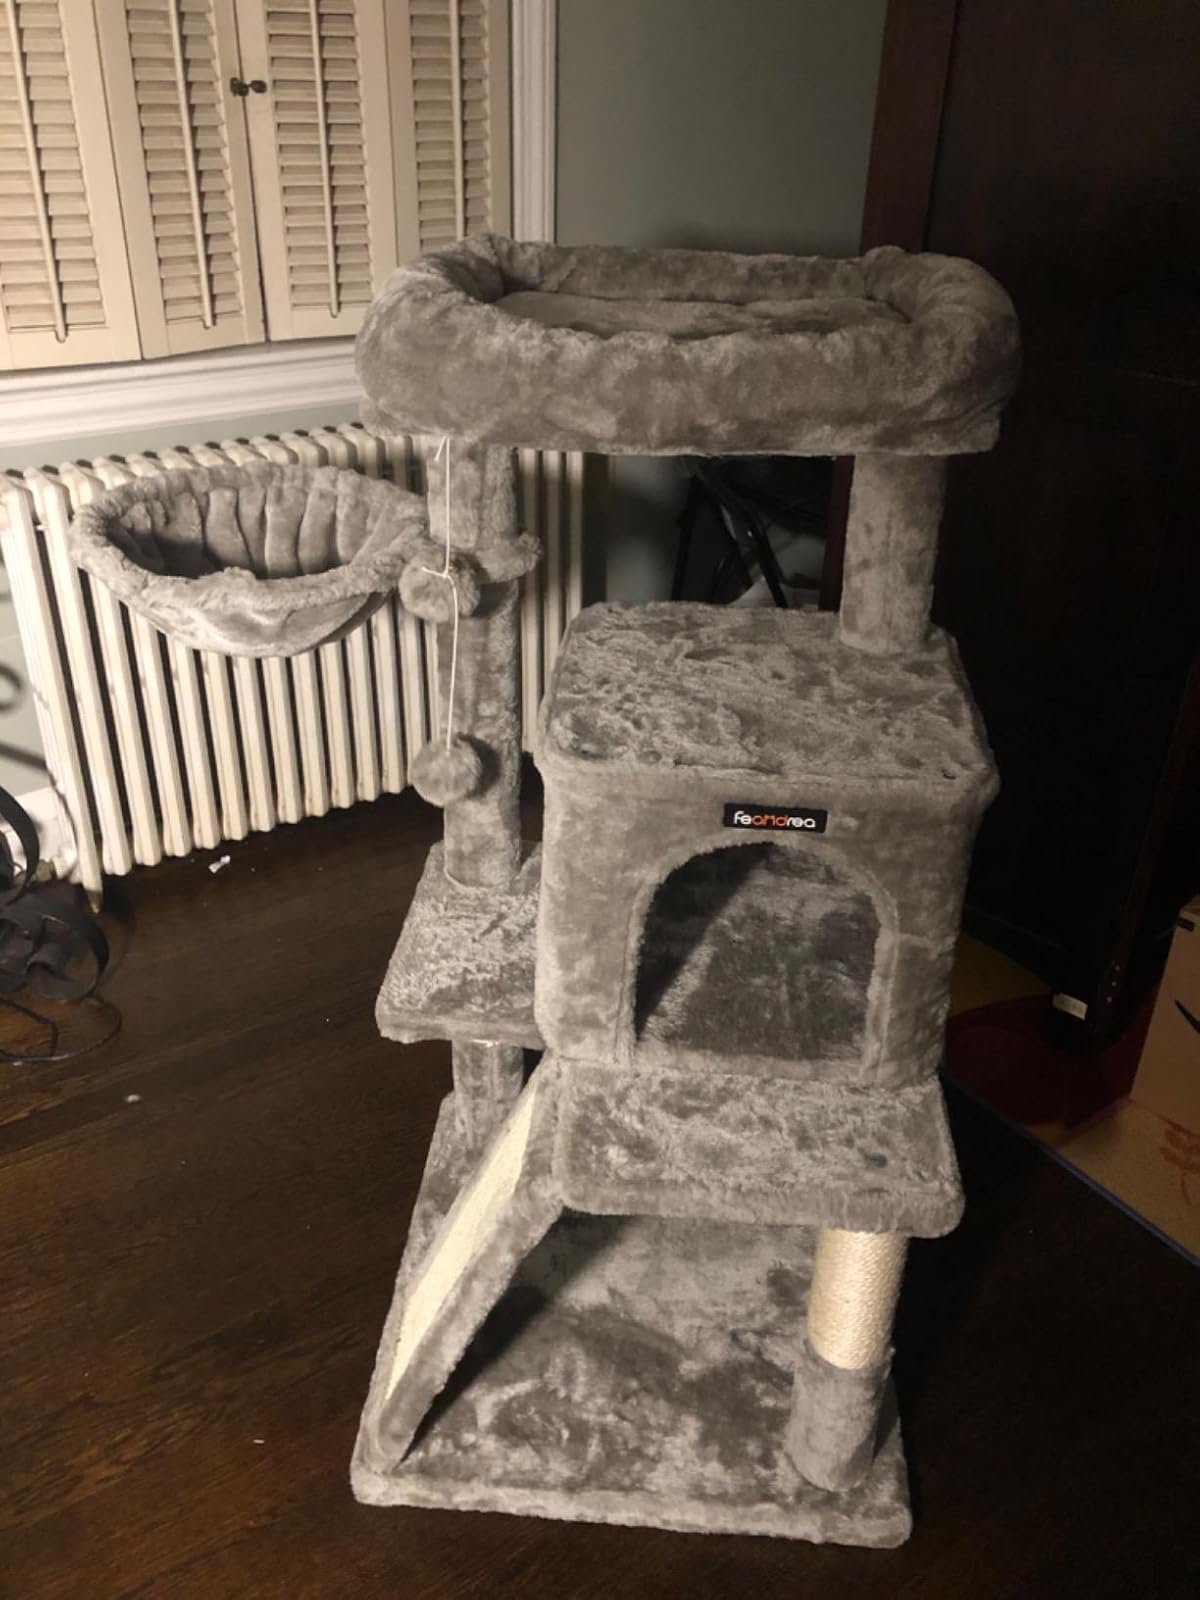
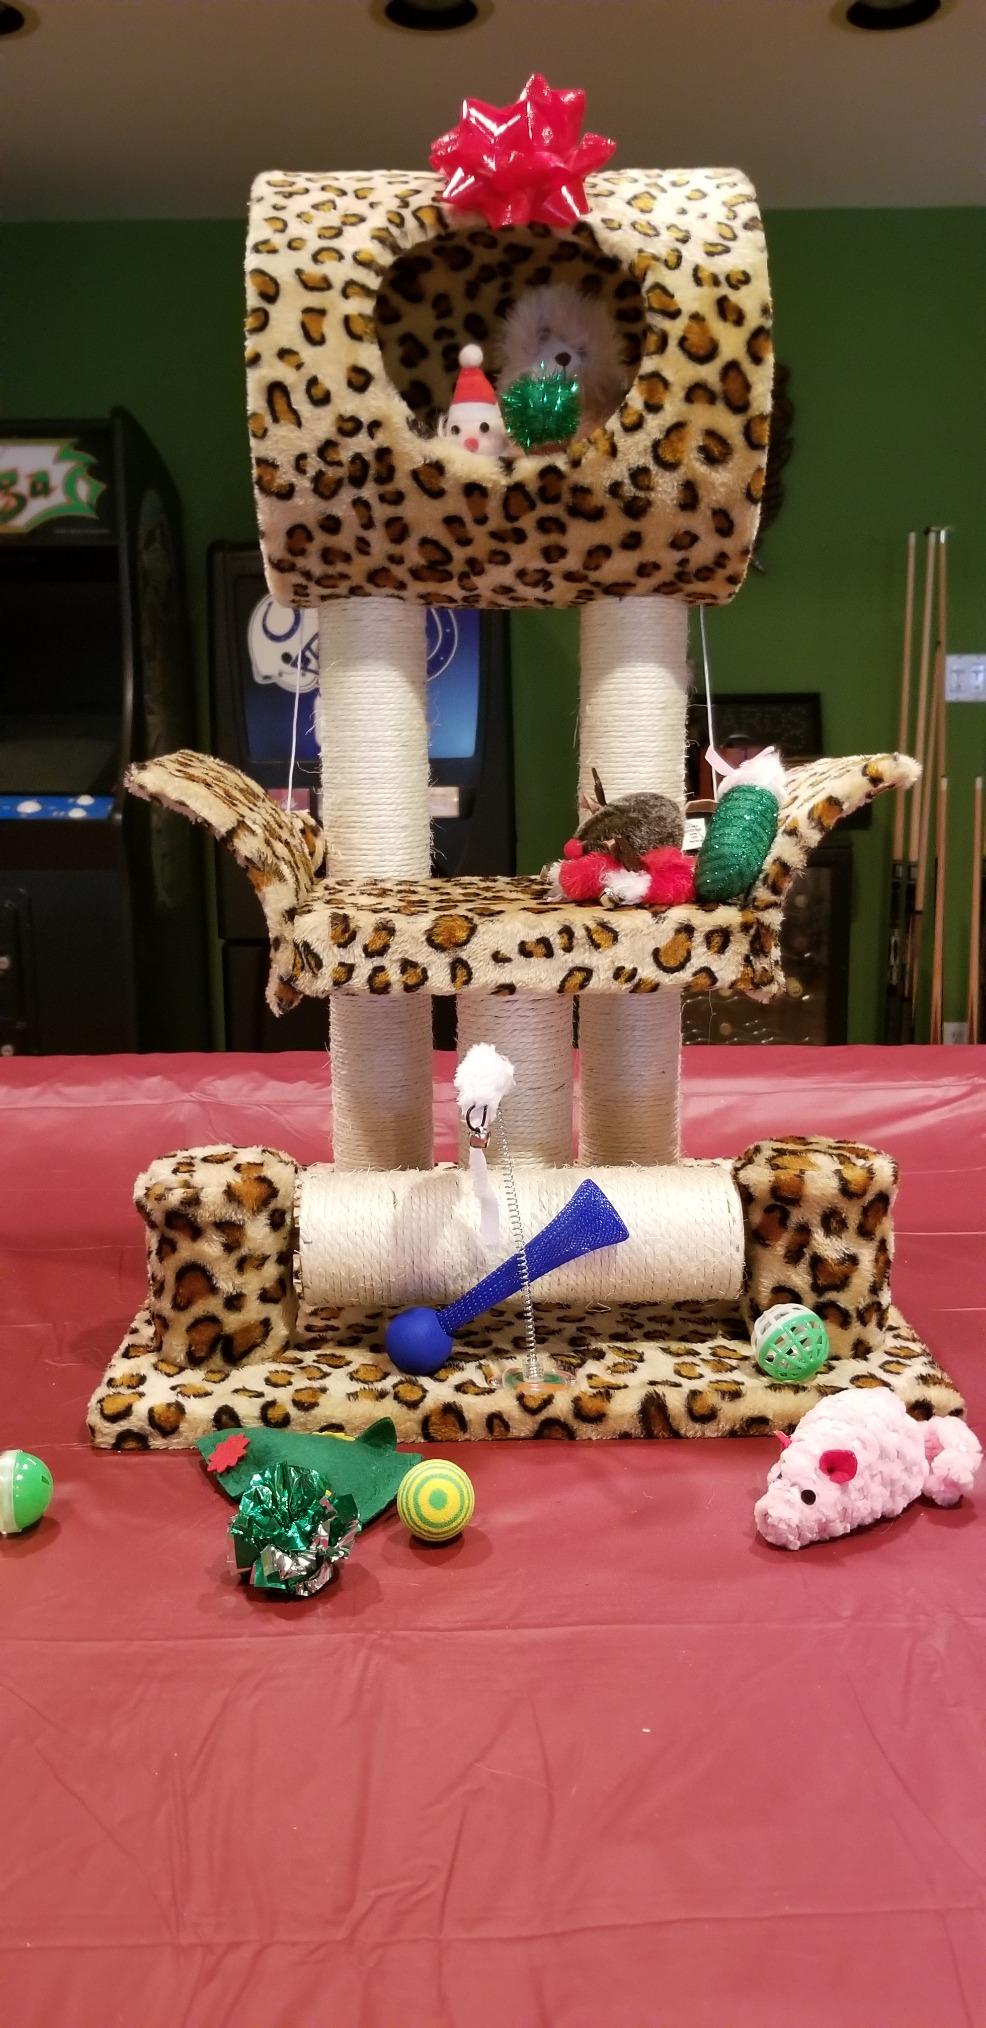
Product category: items_cat tree
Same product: no